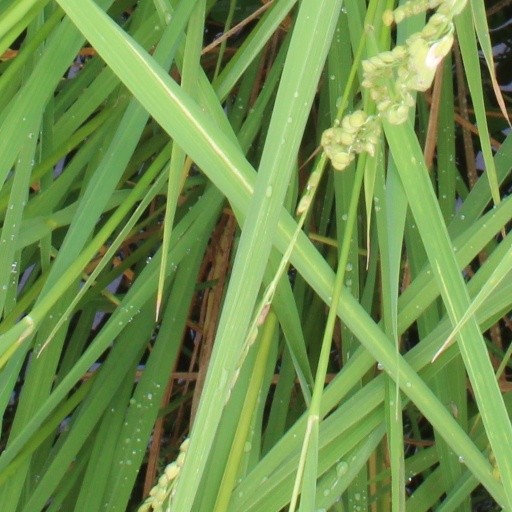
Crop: rice